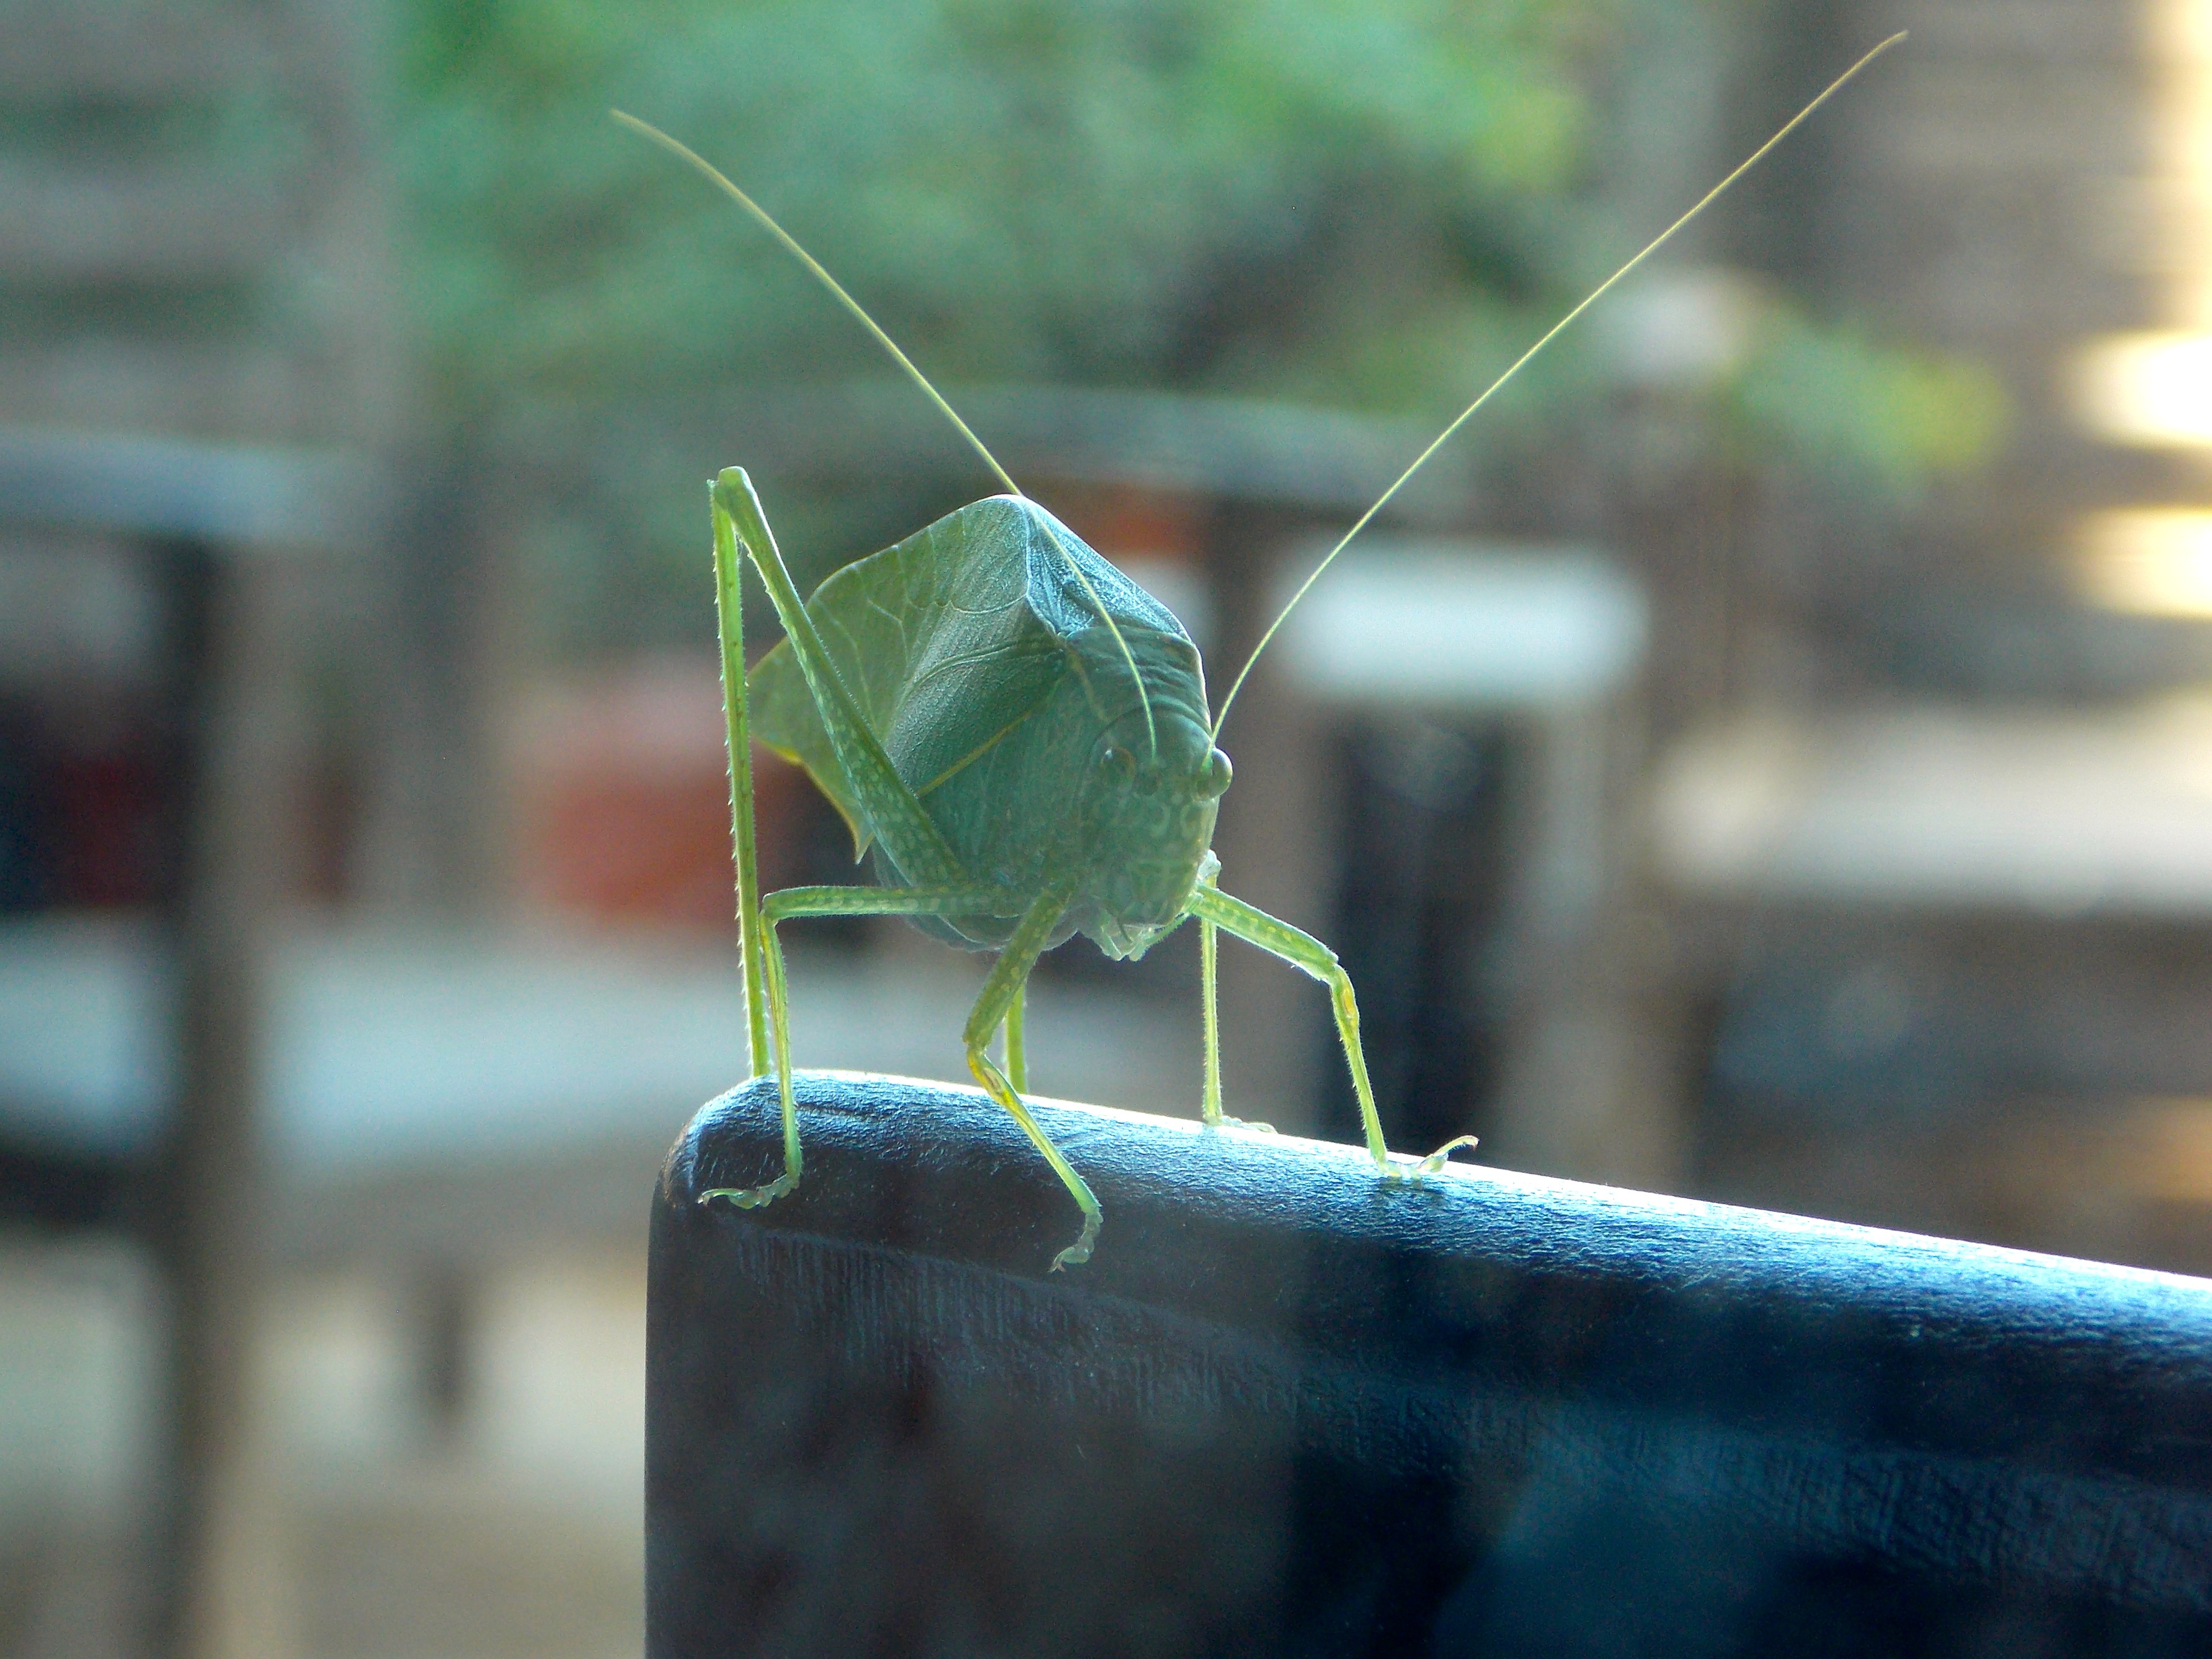
nature, outdoor, photography, leaf, fly, summer, wildlife, leg, antenna, green, color, insect, biology, bug, garden, close, fauna, invertebrate, cricket, close up, camouflage, leaves, creature, nocturnal, grasshopper, katydid, tettigoniidae, hopper, mimicry, macro photography, bush cricket, mating call, tree living insects